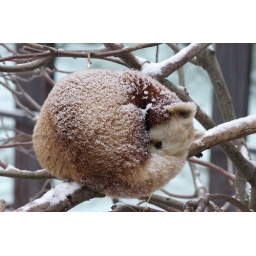
A red panda perches on a tree in its exhibit at the Smithsonian's National Zoo on Jan. 27, 2009.